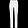
Label: Trouser